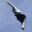
Label: airplane